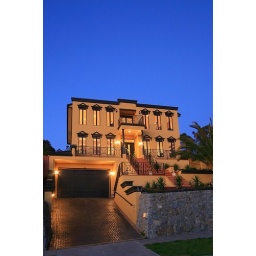
Natural light, sun was behind me and had nice dark blue sky infront. See the rest in this group.